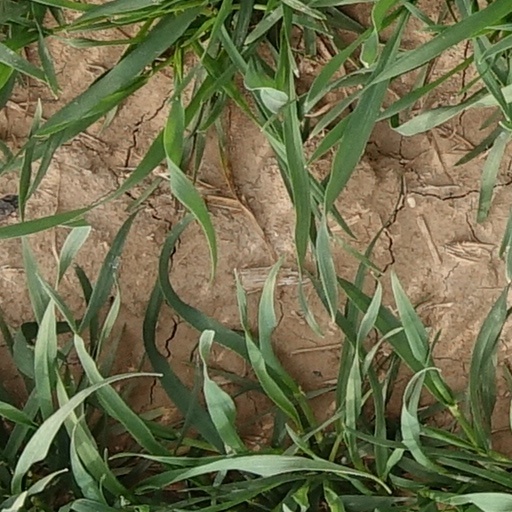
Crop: wheat